Brouqueyran

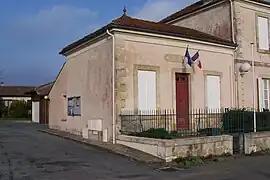
Town hall

Brouqueyran is a commune in the Gironde department in Nouvelle-Aquitaine in southwestern France.